Mickey Smith

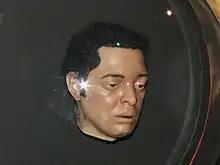
The plastic Mickey prop, on display at the Doctor Who Experience

Mickey Smith is first introduced in the series' 2005 reboot première episode, "Rose". When Mickey's girlfriend Rose (Billie Piper) begins investigating a mysterious alien called the Doctor (Christopher Eccleston), Mickey is captured by the alien Nestene Consciousness, from which a living plastic facsimile of him (an 'auton') is created. Mickey, terrified by the revelation that alien life exists, fails to impress the Doctor, who only invites Rose to be his travelling companion in time and space. In the year after Rose absconds with the Doctor, Mickey becomes the prime suspect for Rose's disappearance and becomes distressed as a result. However, he assists the pair in defeating the Slitheen, a family of extraterrestrial criminals; using his computer hacking skills, he commandeers a military harpoon missile which he targets at 10 Downing Street to kill the Slitheen. Mickey then declines an invitation from the Doctor to join him and Rose in the TARDIS. A much younger Mickey, played by Casey Dyer, appears briefly when Rose attempts to alter her childhood in "Father's Day". In "Boom Town", Mickey later meets up with the Doctor, Rose and new companion Captain Jack (John Barrowman) in Cardiff, where he helps them foil a Slitheen plot. In the series' finale episode "The Parting of the Ways", when Rose becomes stranded at home at the Powell Estate, Mickey uses a recovery truck to crack open the TARDIS's console, through which Rose is able to absorb the time vortex and save the universe from an invasion of the hateful mutant alien Daleks.